Regional Museum, Bydgoszcz

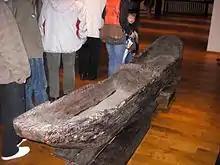
Dugout canoe ca 2000 BC

The patron of the museum lived during the interwar period in Bydgoszcz and Gościeradz, where he was buried at the parish cemetery. At the artist's death, his wife Franciszek Wyczółkowska, according to his will, handed over the artistic works legacy to the Museum of Bydgoszcz on 8 April 1937: 425 paintings, graphics, drawings, personal mementoes and studio paraphernalia.